Kurt Schumacher (sculptor)

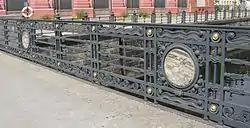
Schleusenbrücke with Schumacher's medallions

During Schumacher's arrest on 12 September 1942, the Gestapo destroyed his studio in Berlin, including a large amount of his artwork. Surviving works by Schumacher include two medallions he designed on the Schleusenbrücke (bridge) in Berlin, a basalt head and a printing block for the illustration, "Dance of the Dead" ("Totentanz") at the German Historical Museum ("Deutsche Historische Museum").